Francisco I. Madero

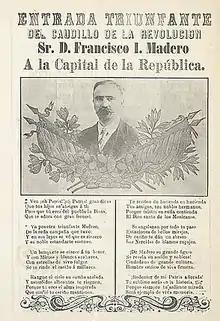
"Corrido" sheet music celebrating the entry of Francisco Madero into Mexico City in 1911.

There was shock at Madero's murder, but there were many, including Mexican elites and foreign entrepreneurs and governments, who saw the coup and the emergence of General Huerta as the desired strongman to return order to Mexico. Among elites in Mexico, Madero's death was a cause of rejoicing, seeing the time since Díaz's resignation as one of political instability and economic uncertainty. Ordinary Mexicans in the capital, however, were dismayed by the coup, since many considered Madero a friend, but their feelings did not translate into concrete action against the Huerta regime. In northern Mexico, Madero's overthrow and martyrdom united forces against Huerta's usurpation of power. Governor of Coahuila, Venustiano Carranza refused to support the new regime although most state governors had. He brought together a coalition of revolutionaries under the banner of the Mexican Constitution, so that the Constitutionalist Army fought for the principles of constitutional democracy that Madero embraced. In southern Mexico, Zapata had been in rebellion against the Madero government for its slow action on land reform and continued in rebellion against the Huerta regime. However, Zapata repudiated his former high opinion of fellow revolutionary Pascual Orozco, who had also rebelled against Madero, when Orozco allied with Huerta. Madero's anti-reelectionist movement had mobilized revolutionary action that led to the resignation of Díaz. Madero's overthrow and murder during the Ten Tragic Days was a prelude to further years of civil war.